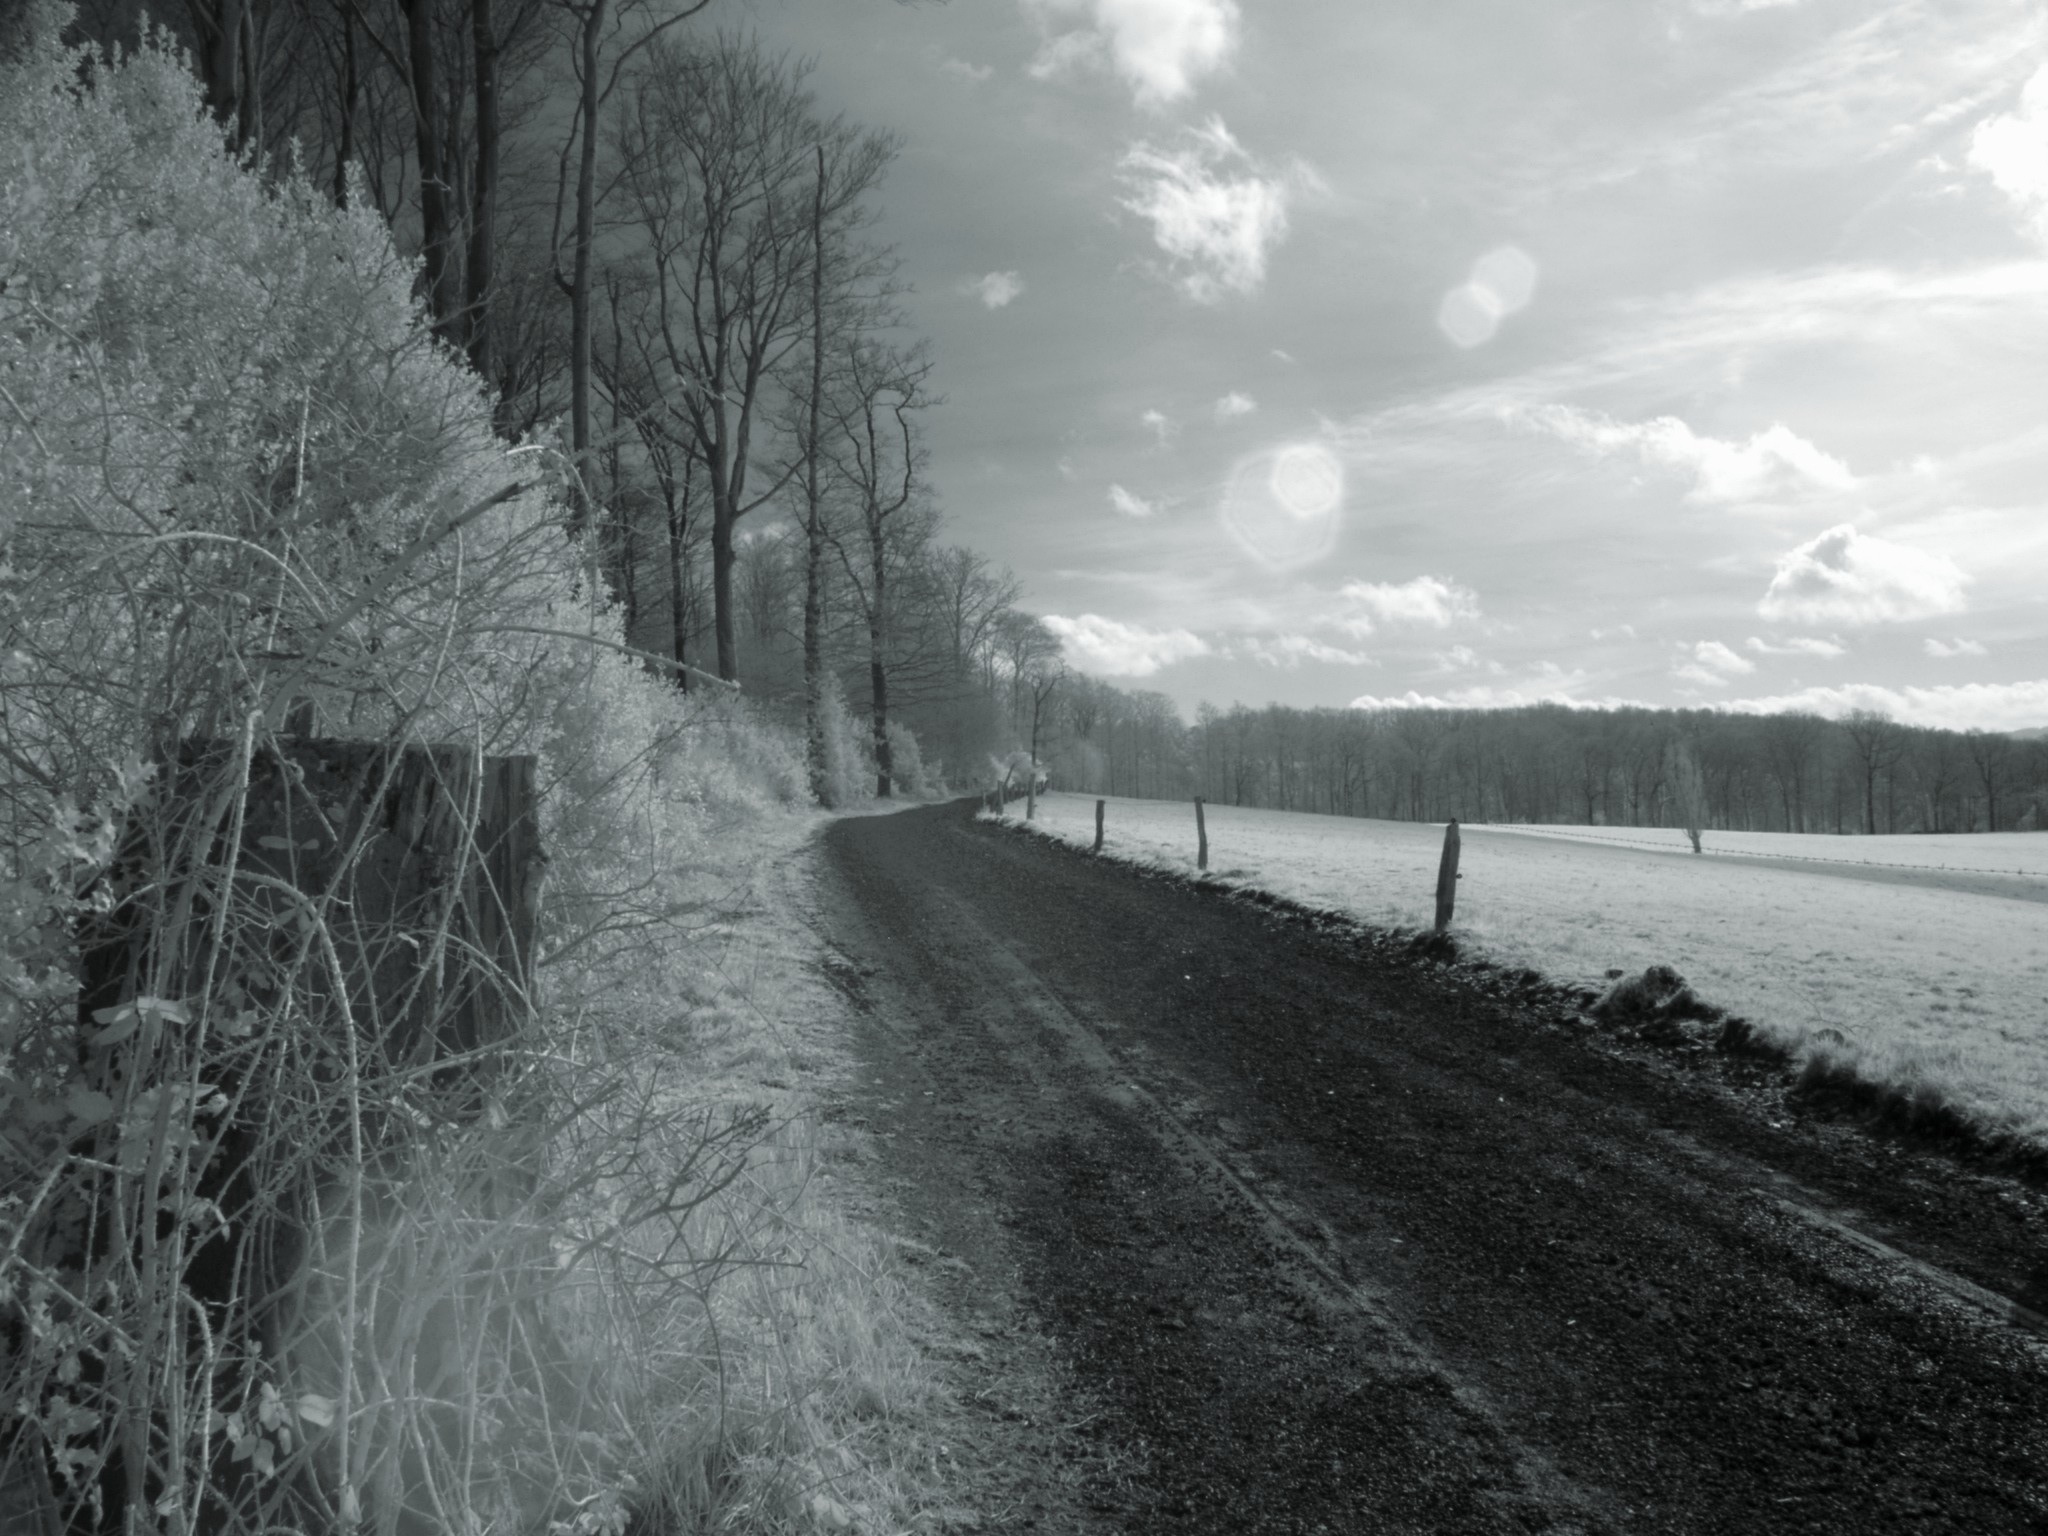
snow, winter, black and white, mist, morning, frost, weather, monochrome, season, freezing, monochrome photography, atmospheric phenomenon